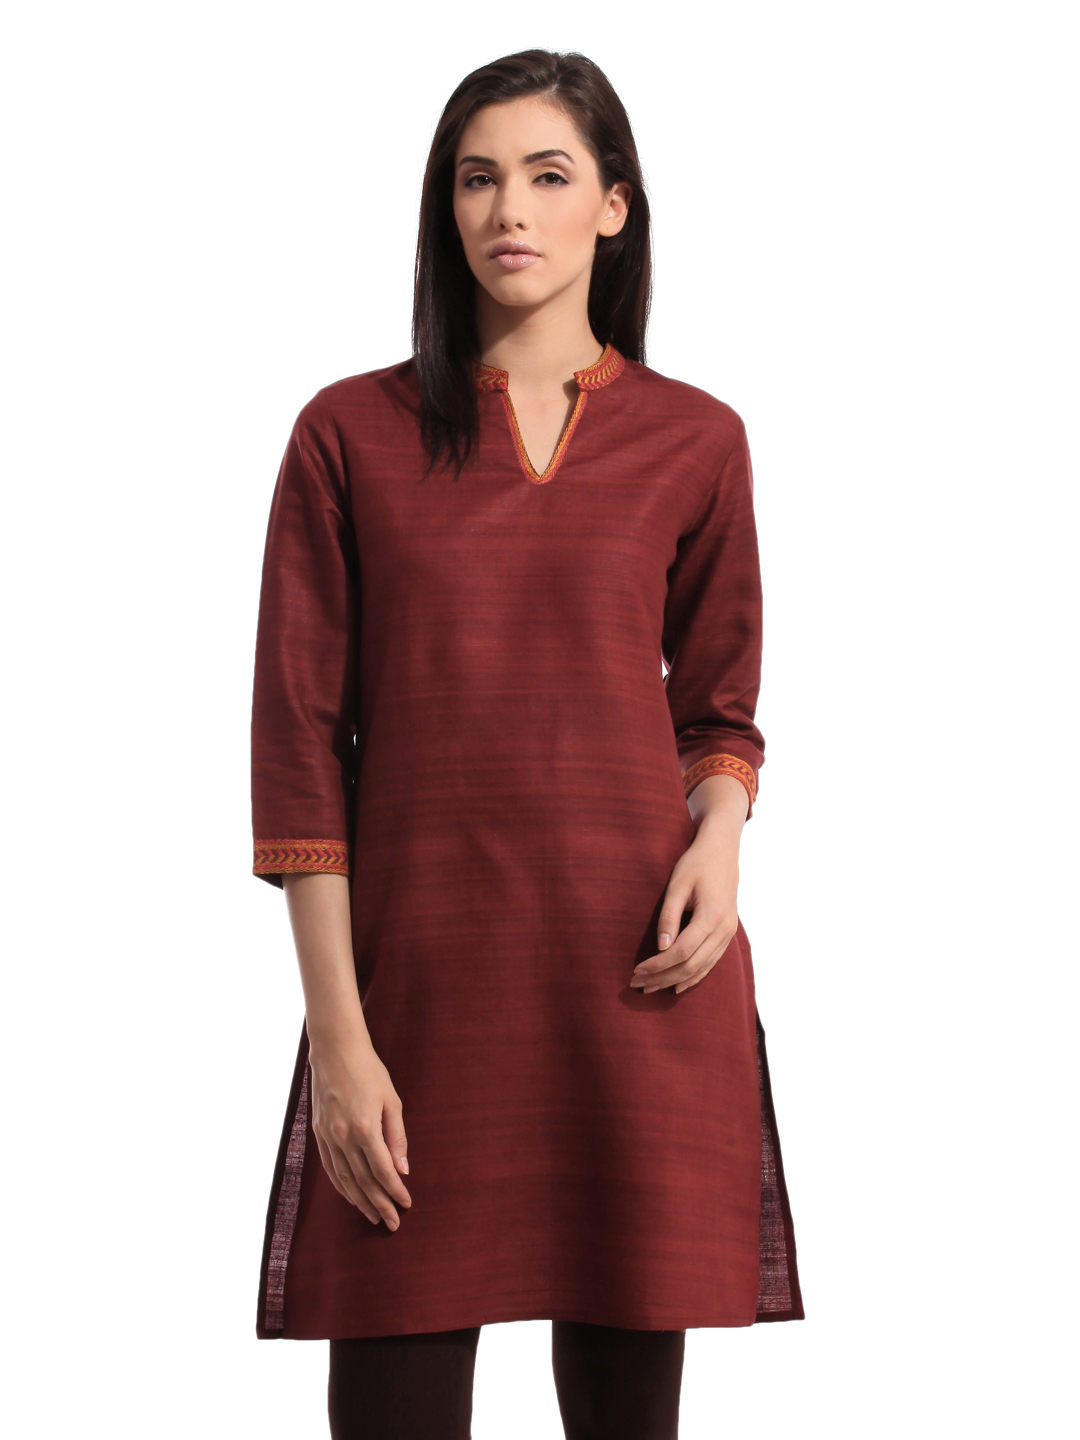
Fabindia Women Silk Maroon Kurta
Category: Apparel / Topwear / Kurtas
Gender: Women
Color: Maroon
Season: Summer 2012
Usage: Ethnic